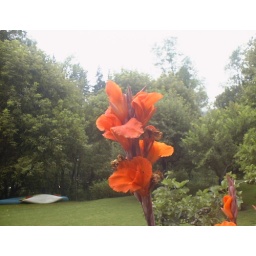
Flowers in the russian river house garden.